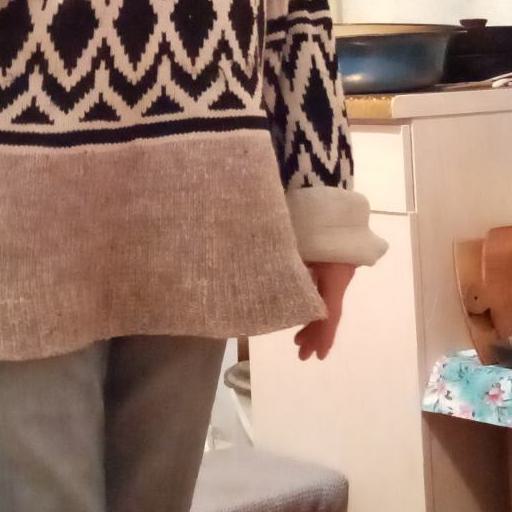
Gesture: no_gesture